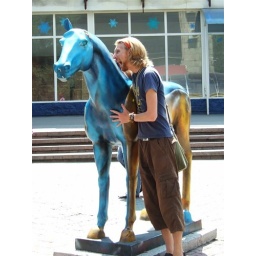
Dave tucks into a big blue horse in Kazakhstan.